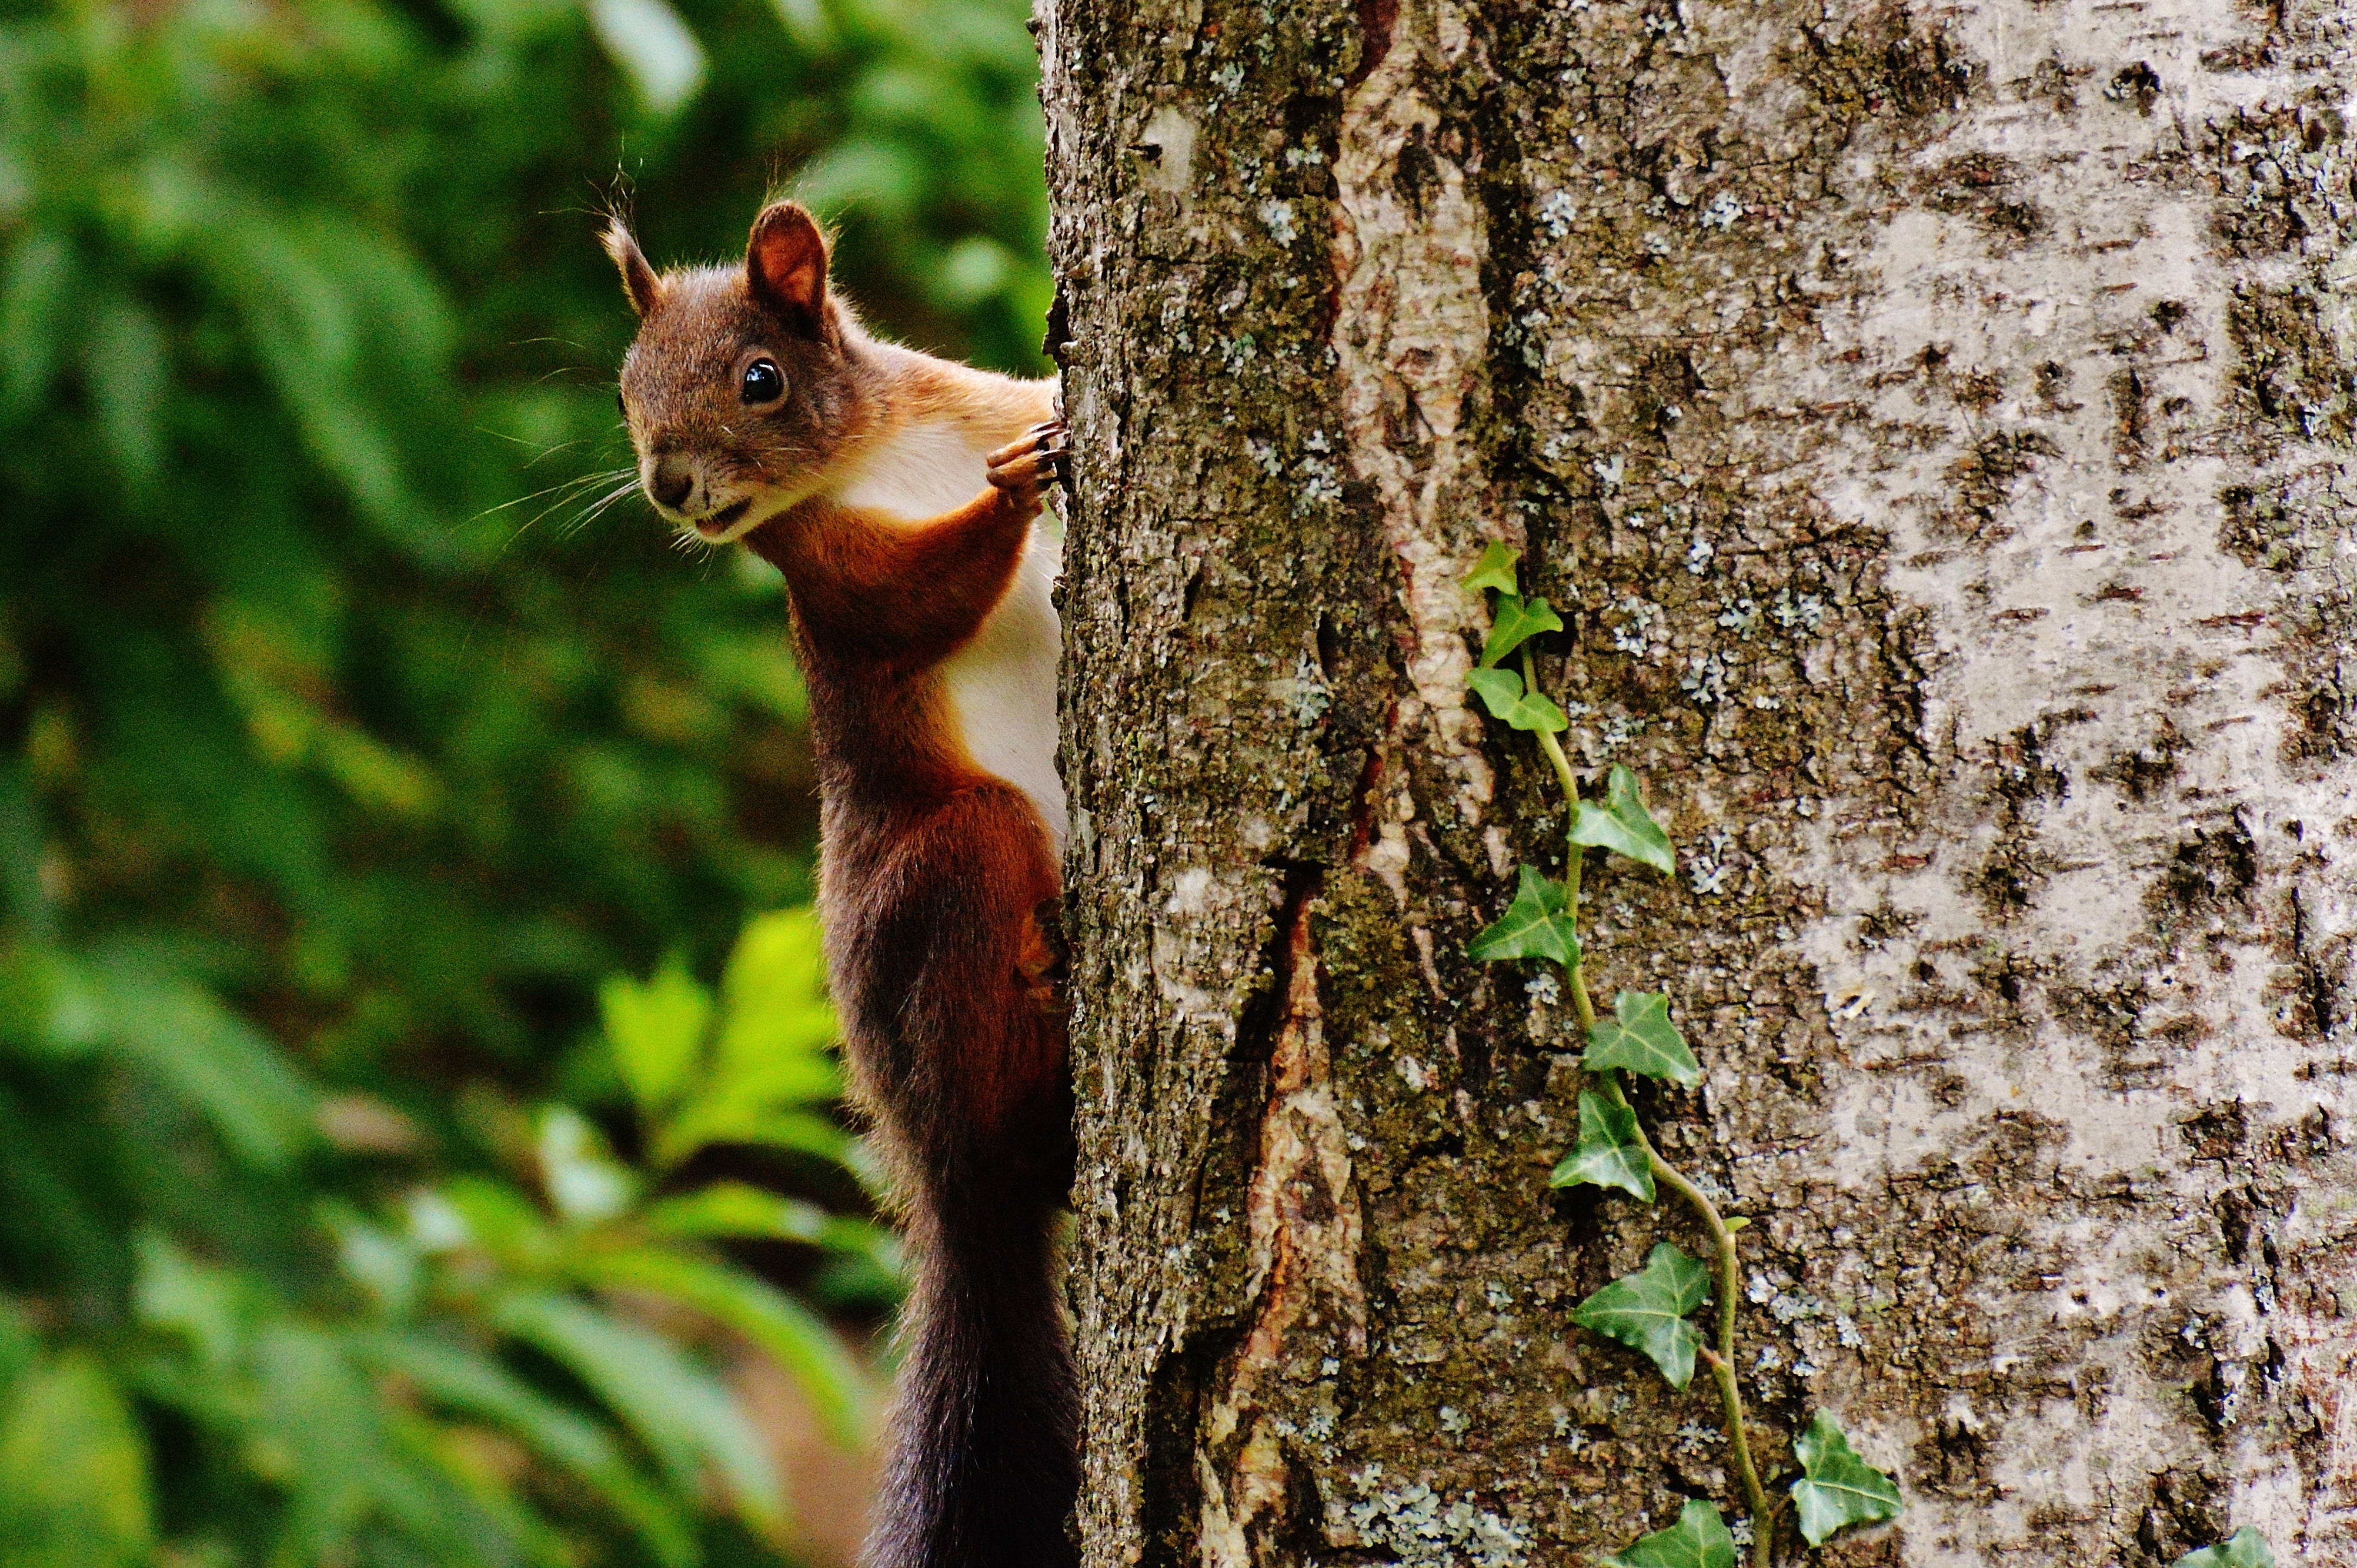
tree, nature, branch, flower, cute, wildlife, brown, mammal, squirrel, nut, garden, eat, rodent, fauna, climb, vertebrate, chipmunk, nager